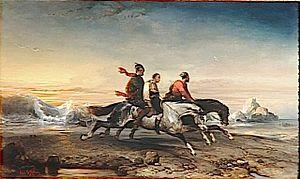
Combat naval le languedoc contre un vaisseau anglais
Redgauntlet : histoire du XVIIIᵉ siècle est un roman historique de l'auteur écossais Walter Scott, publié le 14 juin 1824 sous la signature « l'auteur de Waverley ».